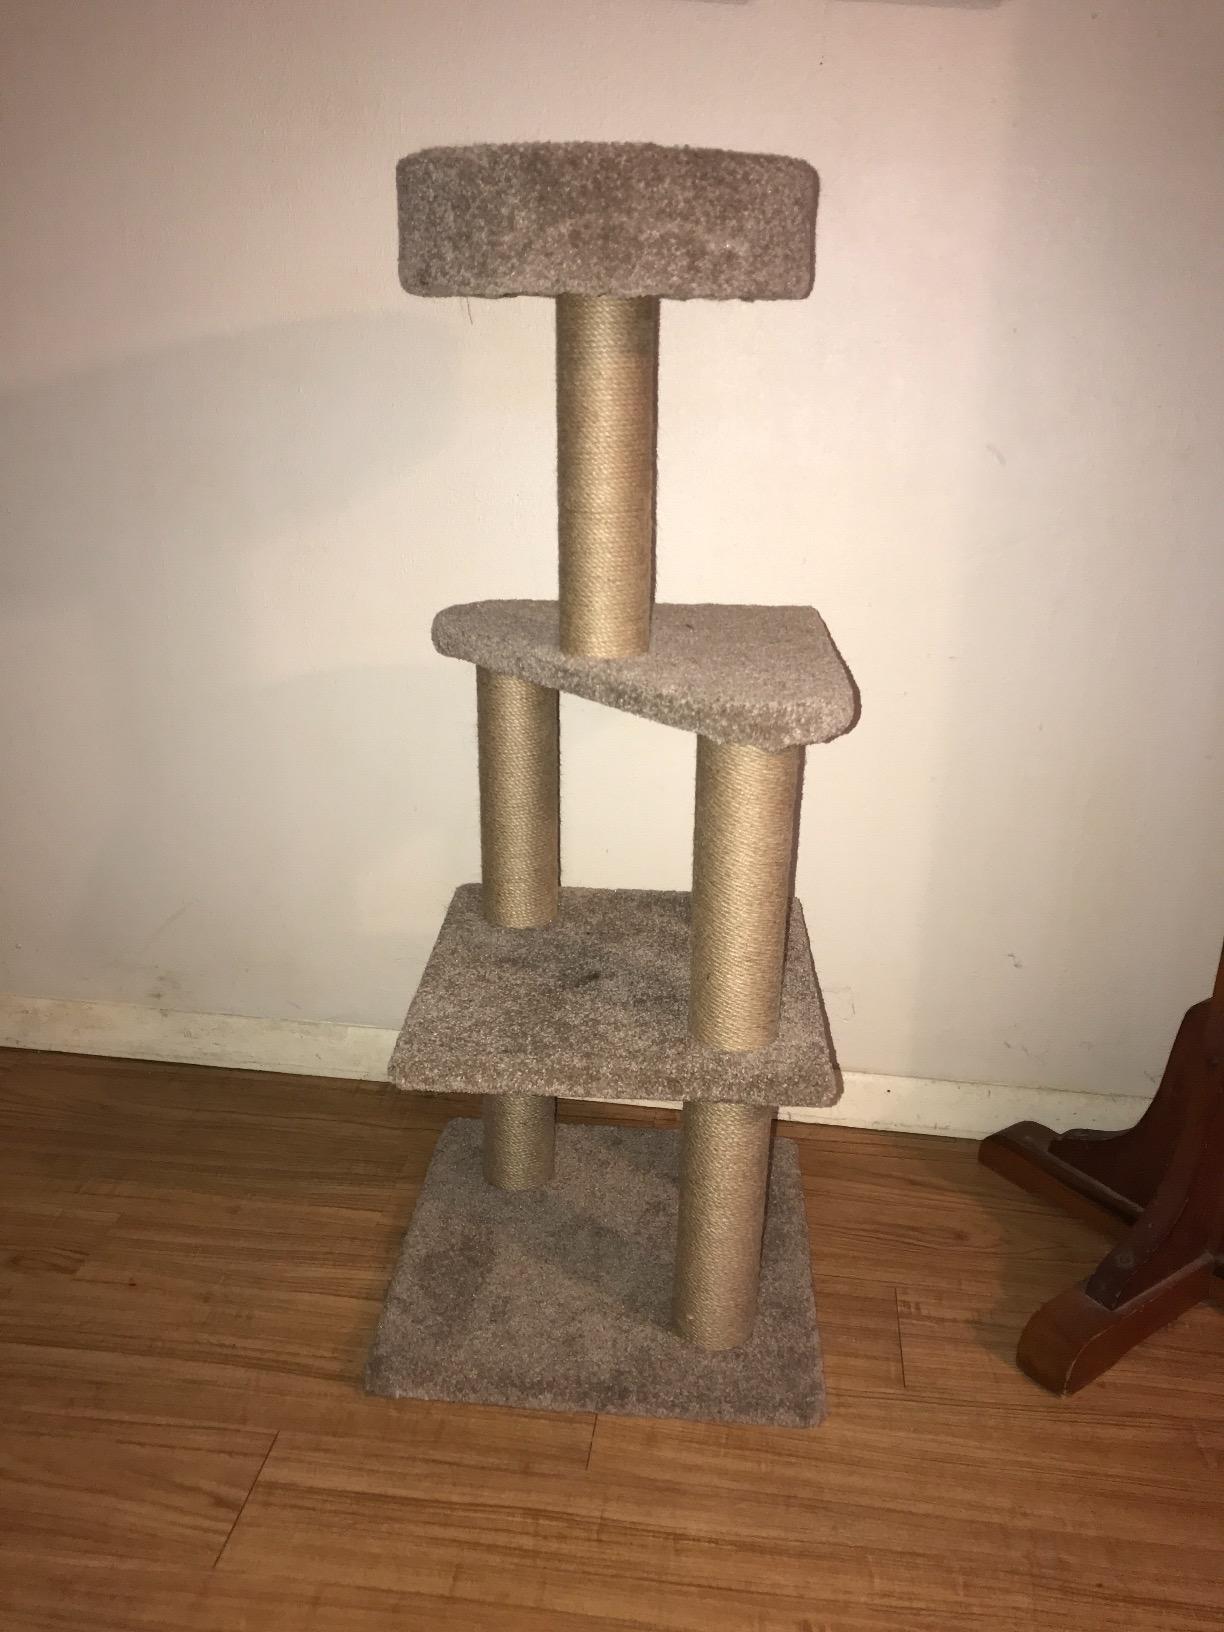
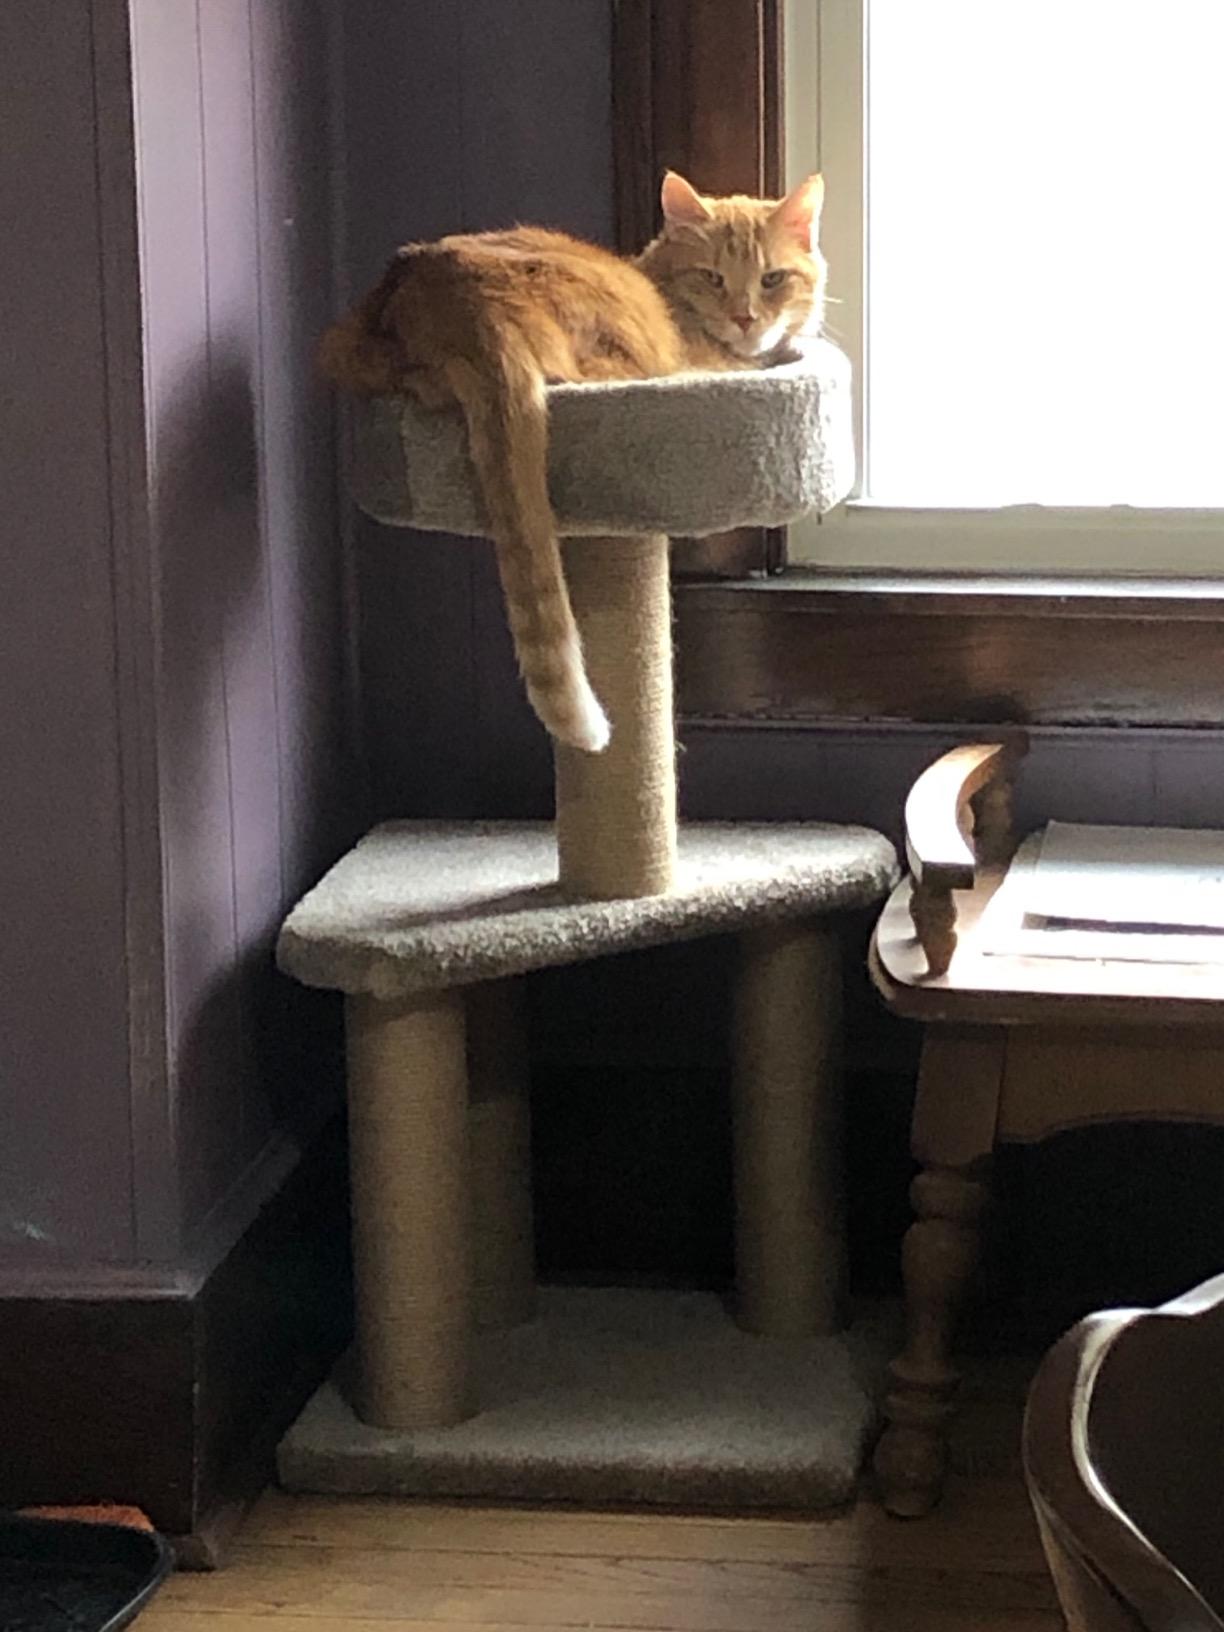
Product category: items_cat tree
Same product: no